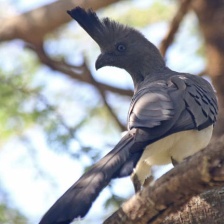
Species: GO AWAY BIRD
Scientific name: CORYTHAIXOIDES CONCOLOR